Richard Gruelle

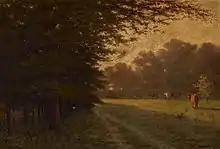
"Indiana Landscape" (1894) by Richard Buckner Gruelle, Mr. and Mrs. Julius F. Pratt Fund, Indianapolis Museum of Art

Gruelle married Alice Benton while he was living in Decatur, Illinois. They had three children: John, Prudence, and Justin. Although Gruelle was frequently away from home to paint and took extended trips to the East Coast of the United States, he was dedicated to his family. After the Gruelles moved to Indianapolis, Indiana, in 1882, the family settled in a home on Tacoma Avenue, where they lived for more than twenty-five years. Gruelle and his wife, Alice, became interested in spiritualism following a trip to Gloucester, Massachusetts, and, after his return to Indianapolis, the couple held Sunday séances in the parlor of their home.